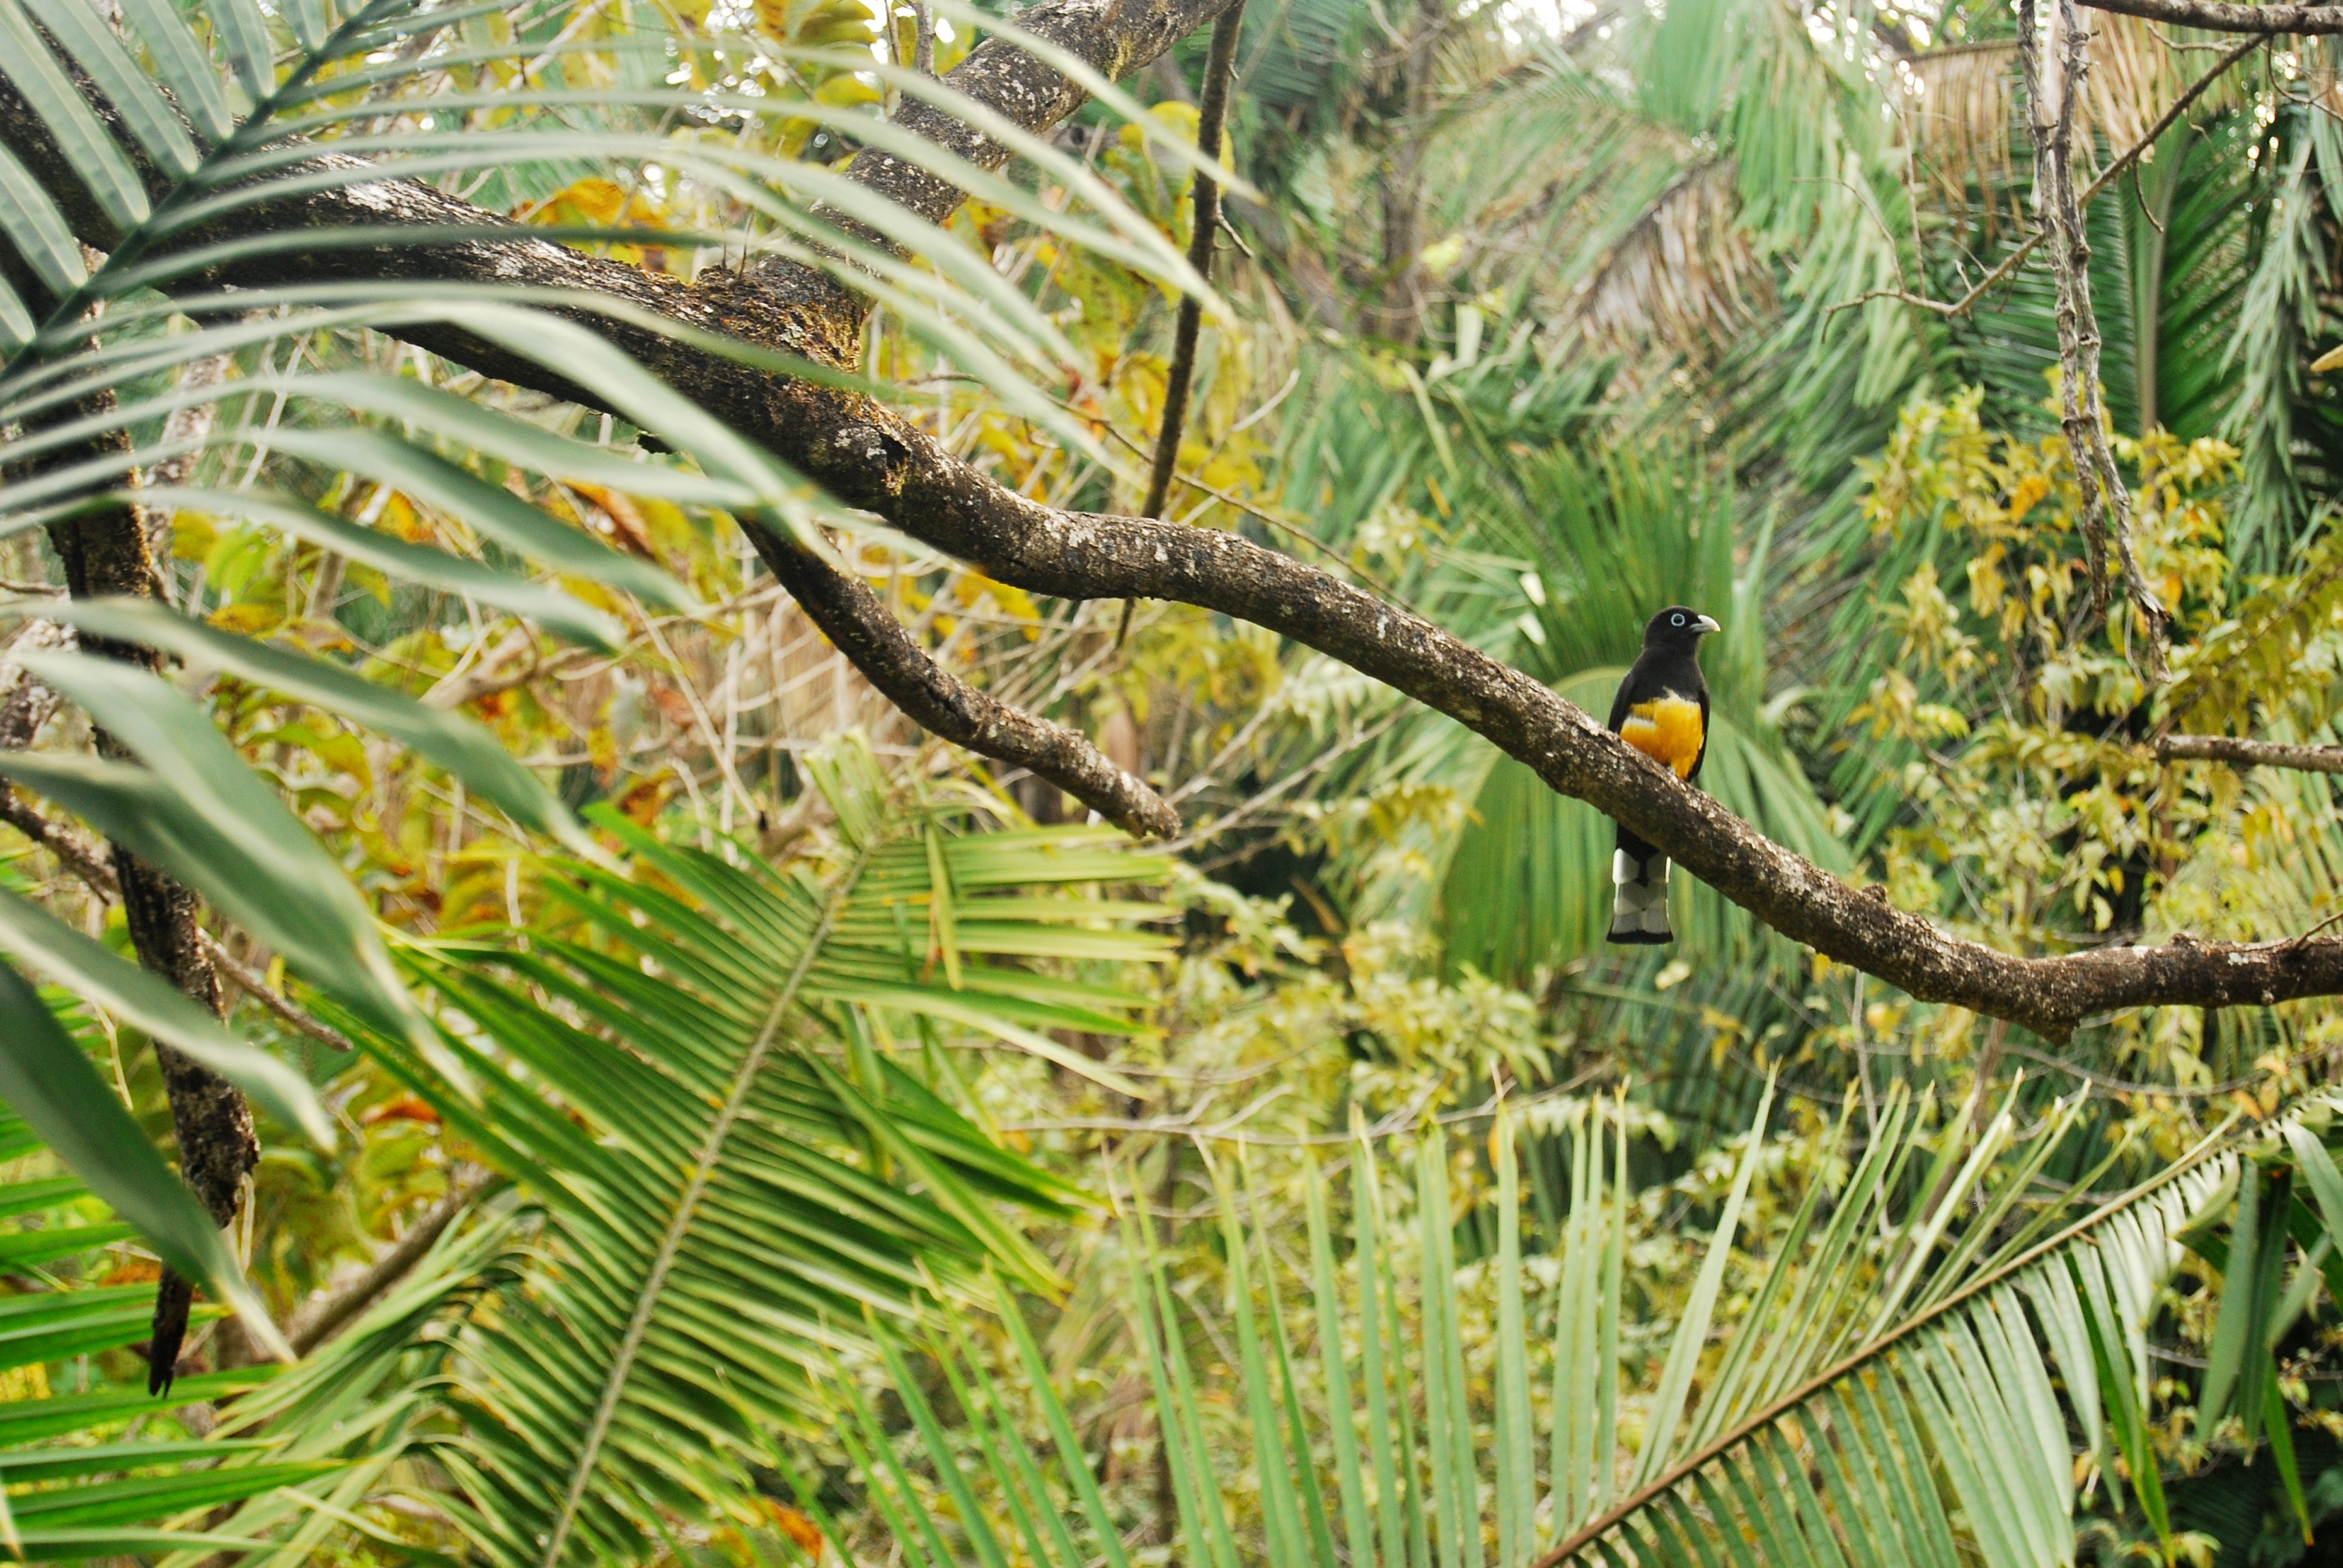
tree, forest, branch, bird, plant, leaf, flower, jungle, botany, flora, fauna, vegetation, rainforest, habitat, tropics, woody plant, land plant, arecales